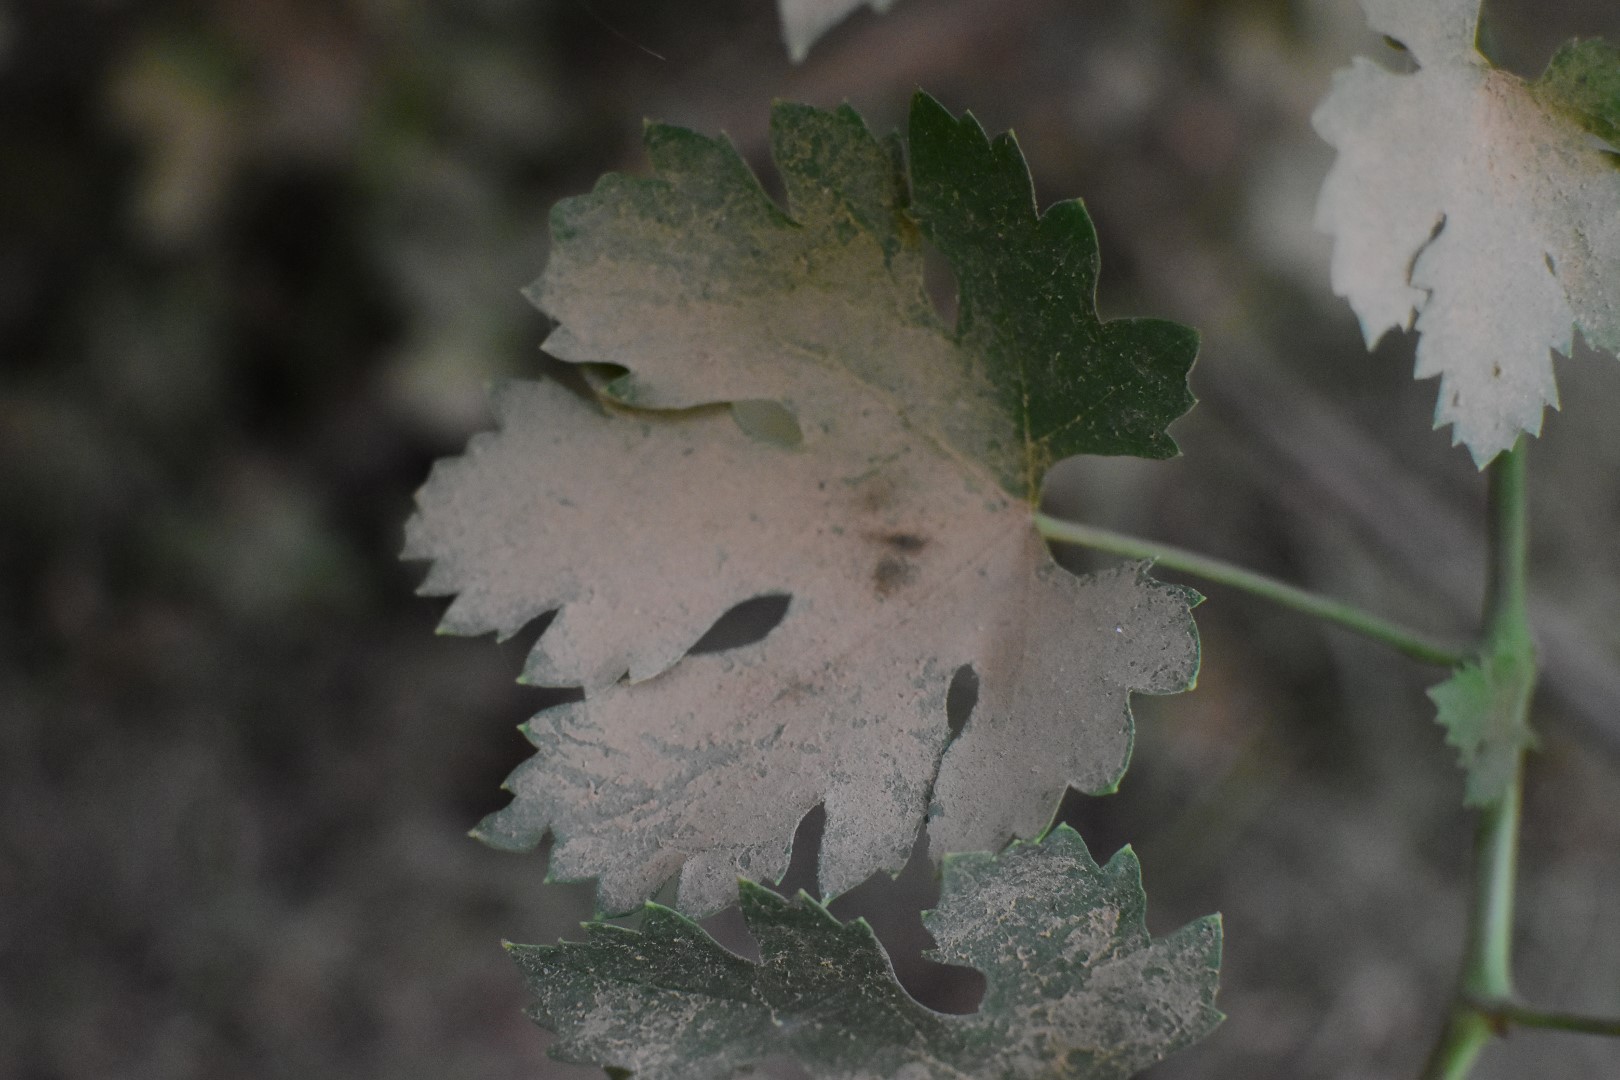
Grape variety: Aswud Balad